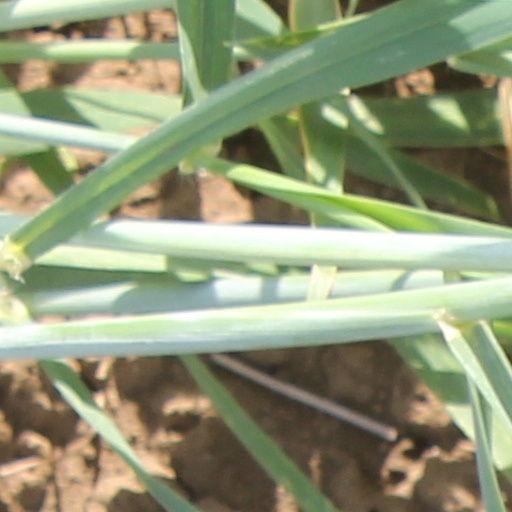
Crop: wheat